Basel

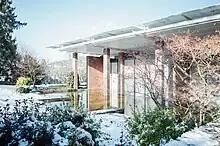
The Fondation Beyeler by Renzo Piano, located in Riehen

Basel hosts Switzerland's oldest university, the University of Basel, dating from 1460. Erasmus, Paracelsus, Daniel Bernoulli, Leonhard Euler, Jacob Burckhardt, Friedrich Nietzsche, Tadeusz Reichstein, Karl Jaspers, Carl Gustav Jung, and Karl Barth worked there. The University of Basel is currently counted among the 90 best educational institutions worldwide.